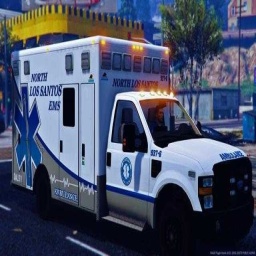
Label: ambulance